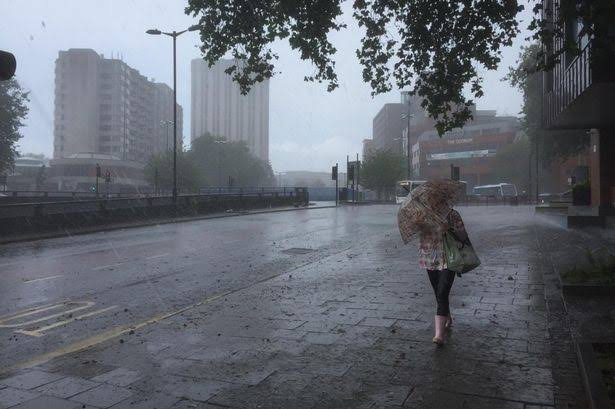
Fire: no
Smoke: no